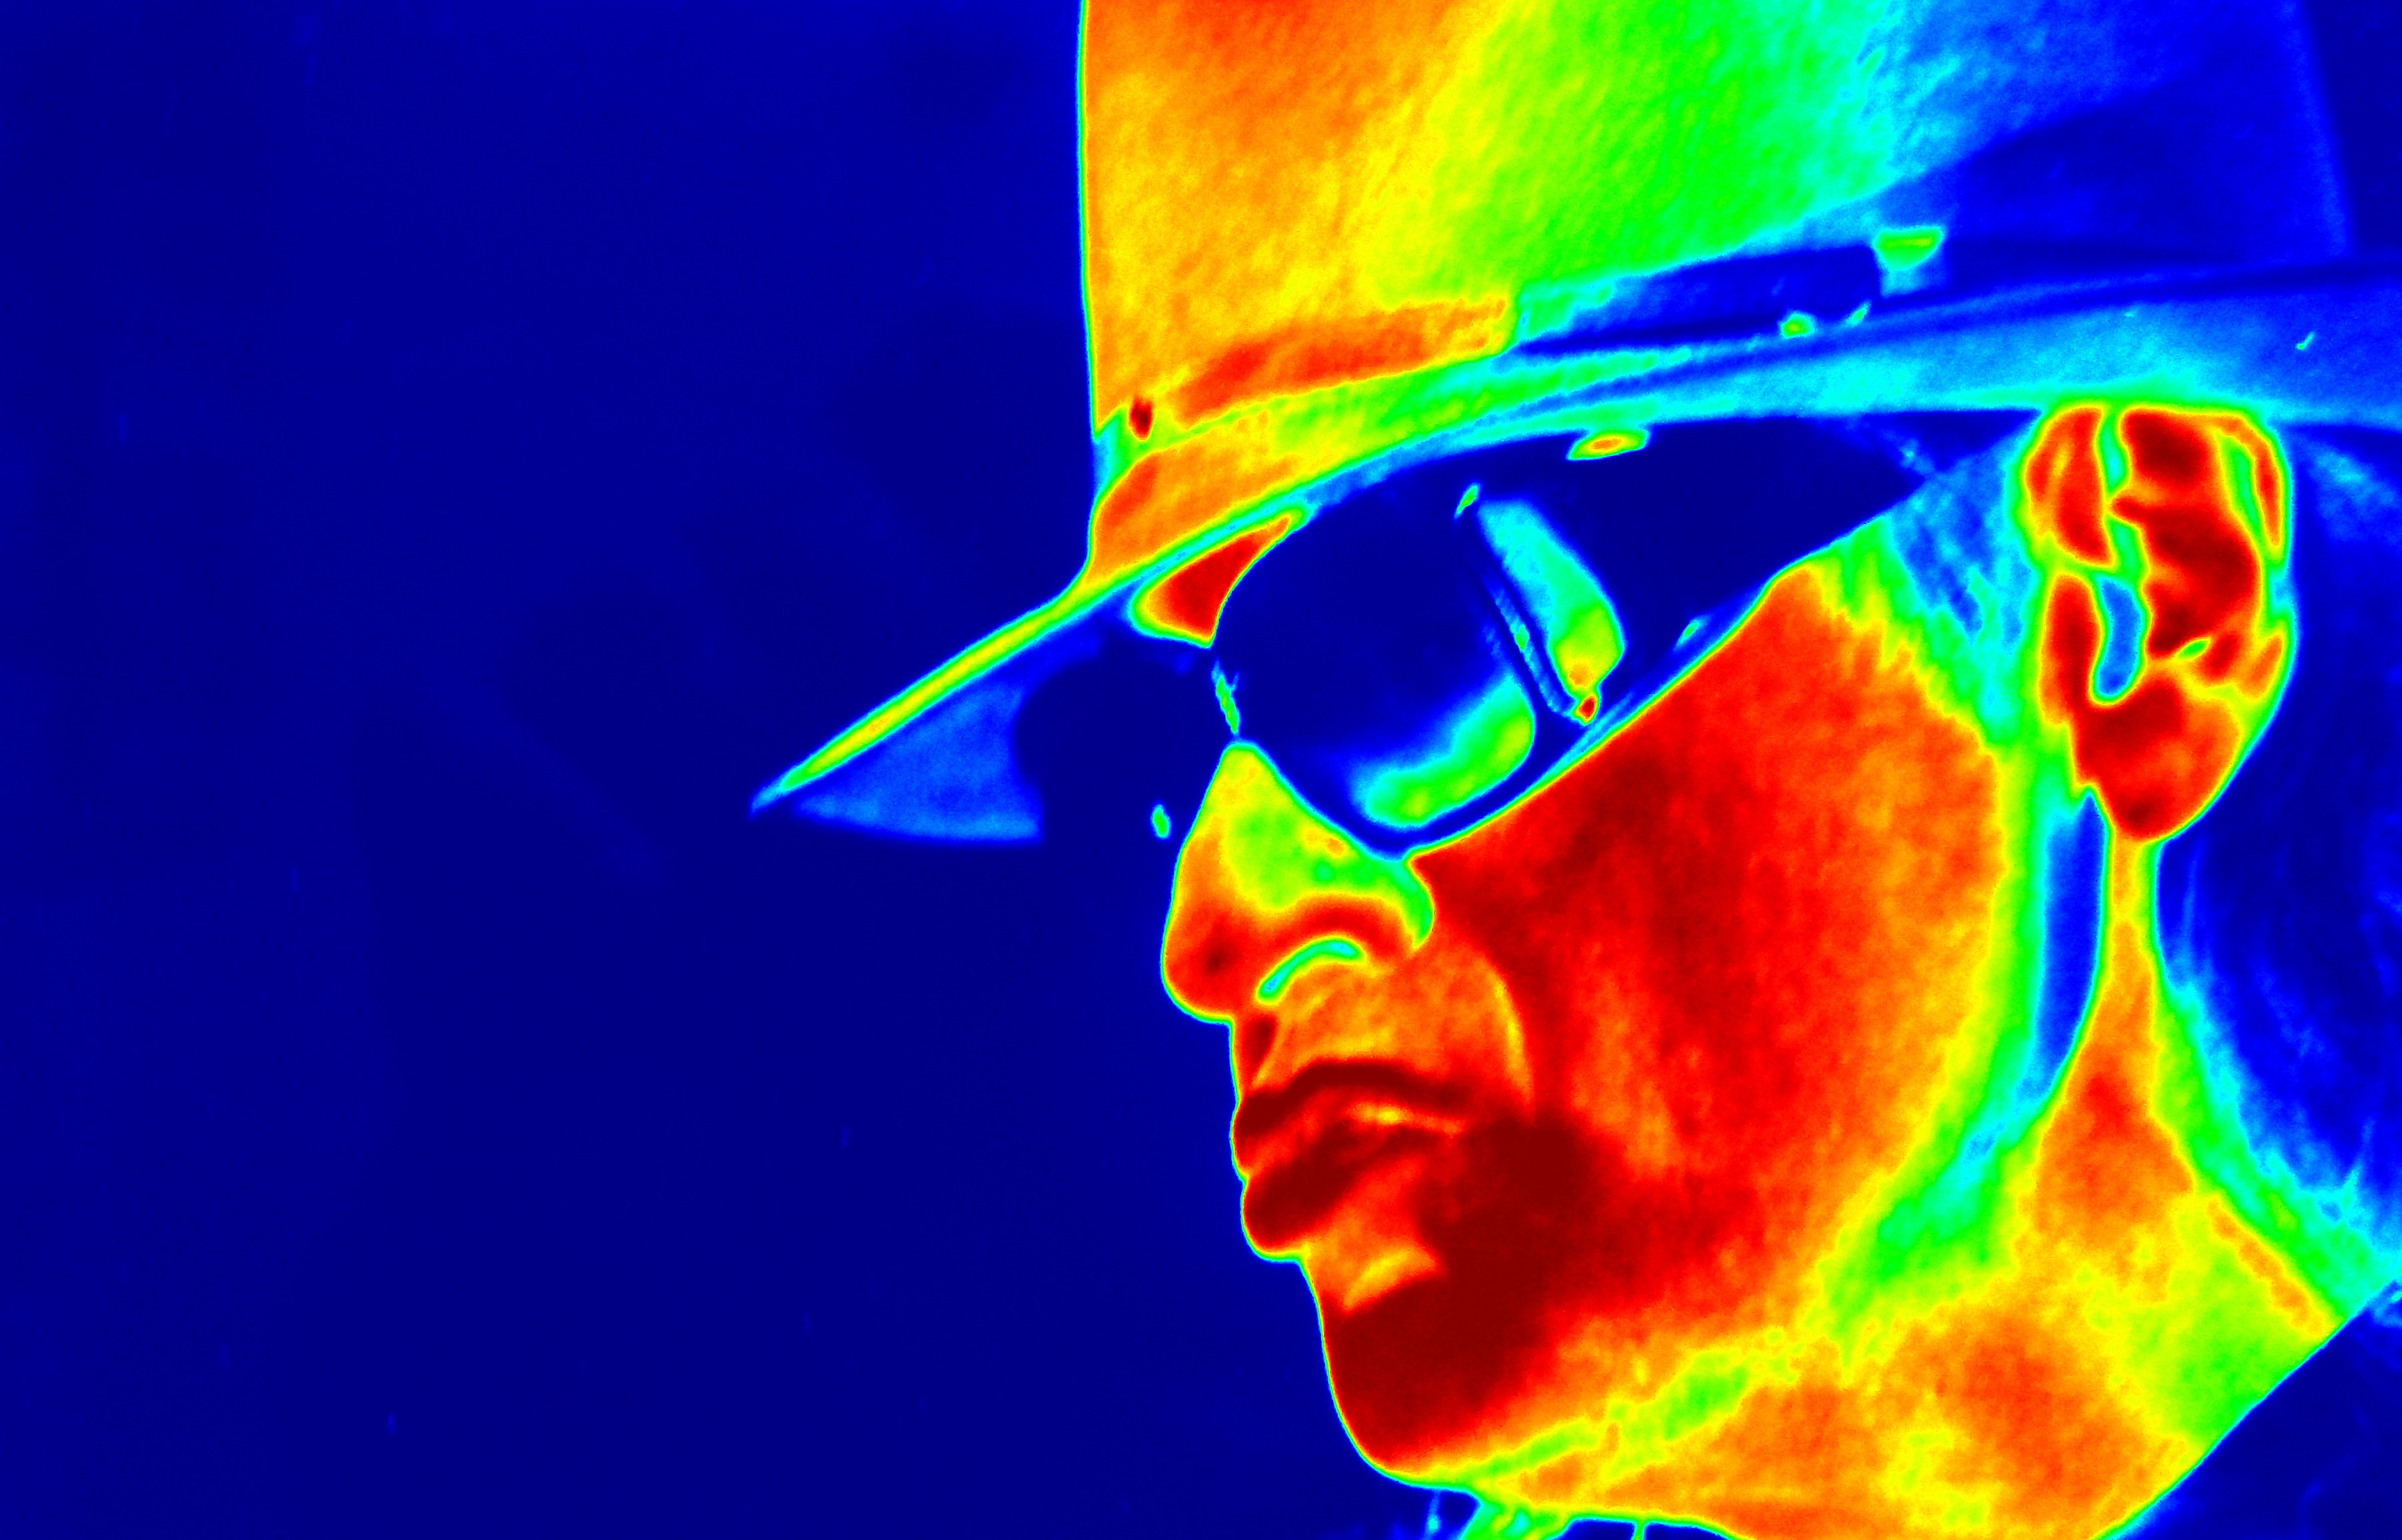
abstract, flower, color, blue, organ, birthday, hamburg, macro photography, udo lindenberg, first rocker, computer wallpaper